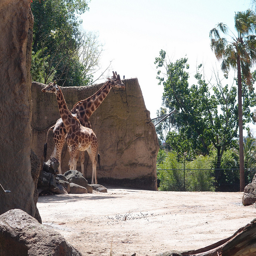
Two giraffes next to each other in their zoo habitat
Some very pretty giraffes near a rock wall.
The two giraffes are standing together by the rocks.
Two giraffes standing together in an enclosure by rocks
Two giraffes standing next to a rock wall at a zoo.